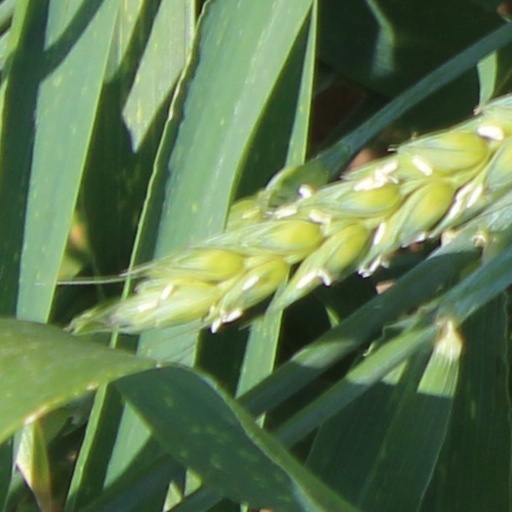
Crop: wheat